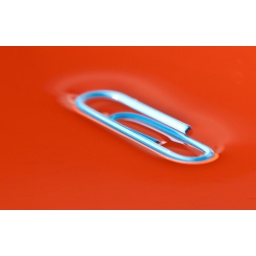
A paperclips adventures in my orange fruit bowl...